Boston Manufacturing Company

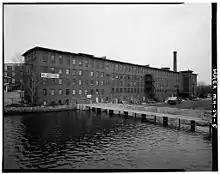
Boston Manufacturing Company (1978), HAER-54

By early 1815, the cloth was sold. Production expanded quickly, as did profits. In 1816, a second larger mill was built next to the first mill. In addition to producing cloth, it also produced textile machinery for other companies. The two mills were later connected in 1843, as part of a planned expansion.